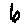
Label: 6